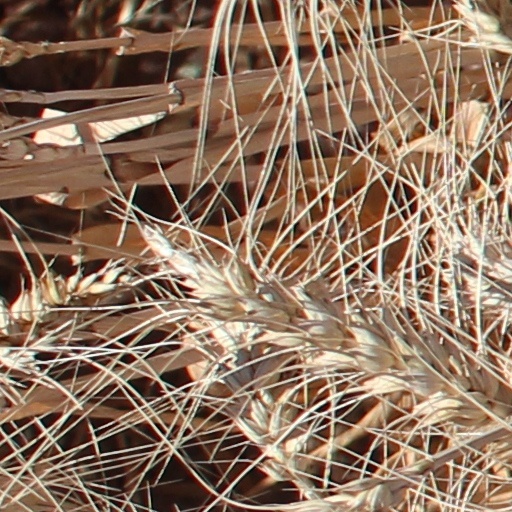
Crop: wheat